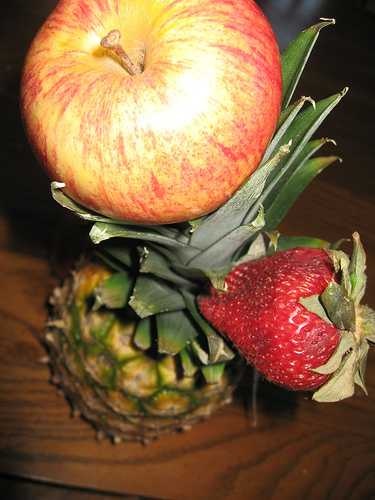
Label: Pineapple